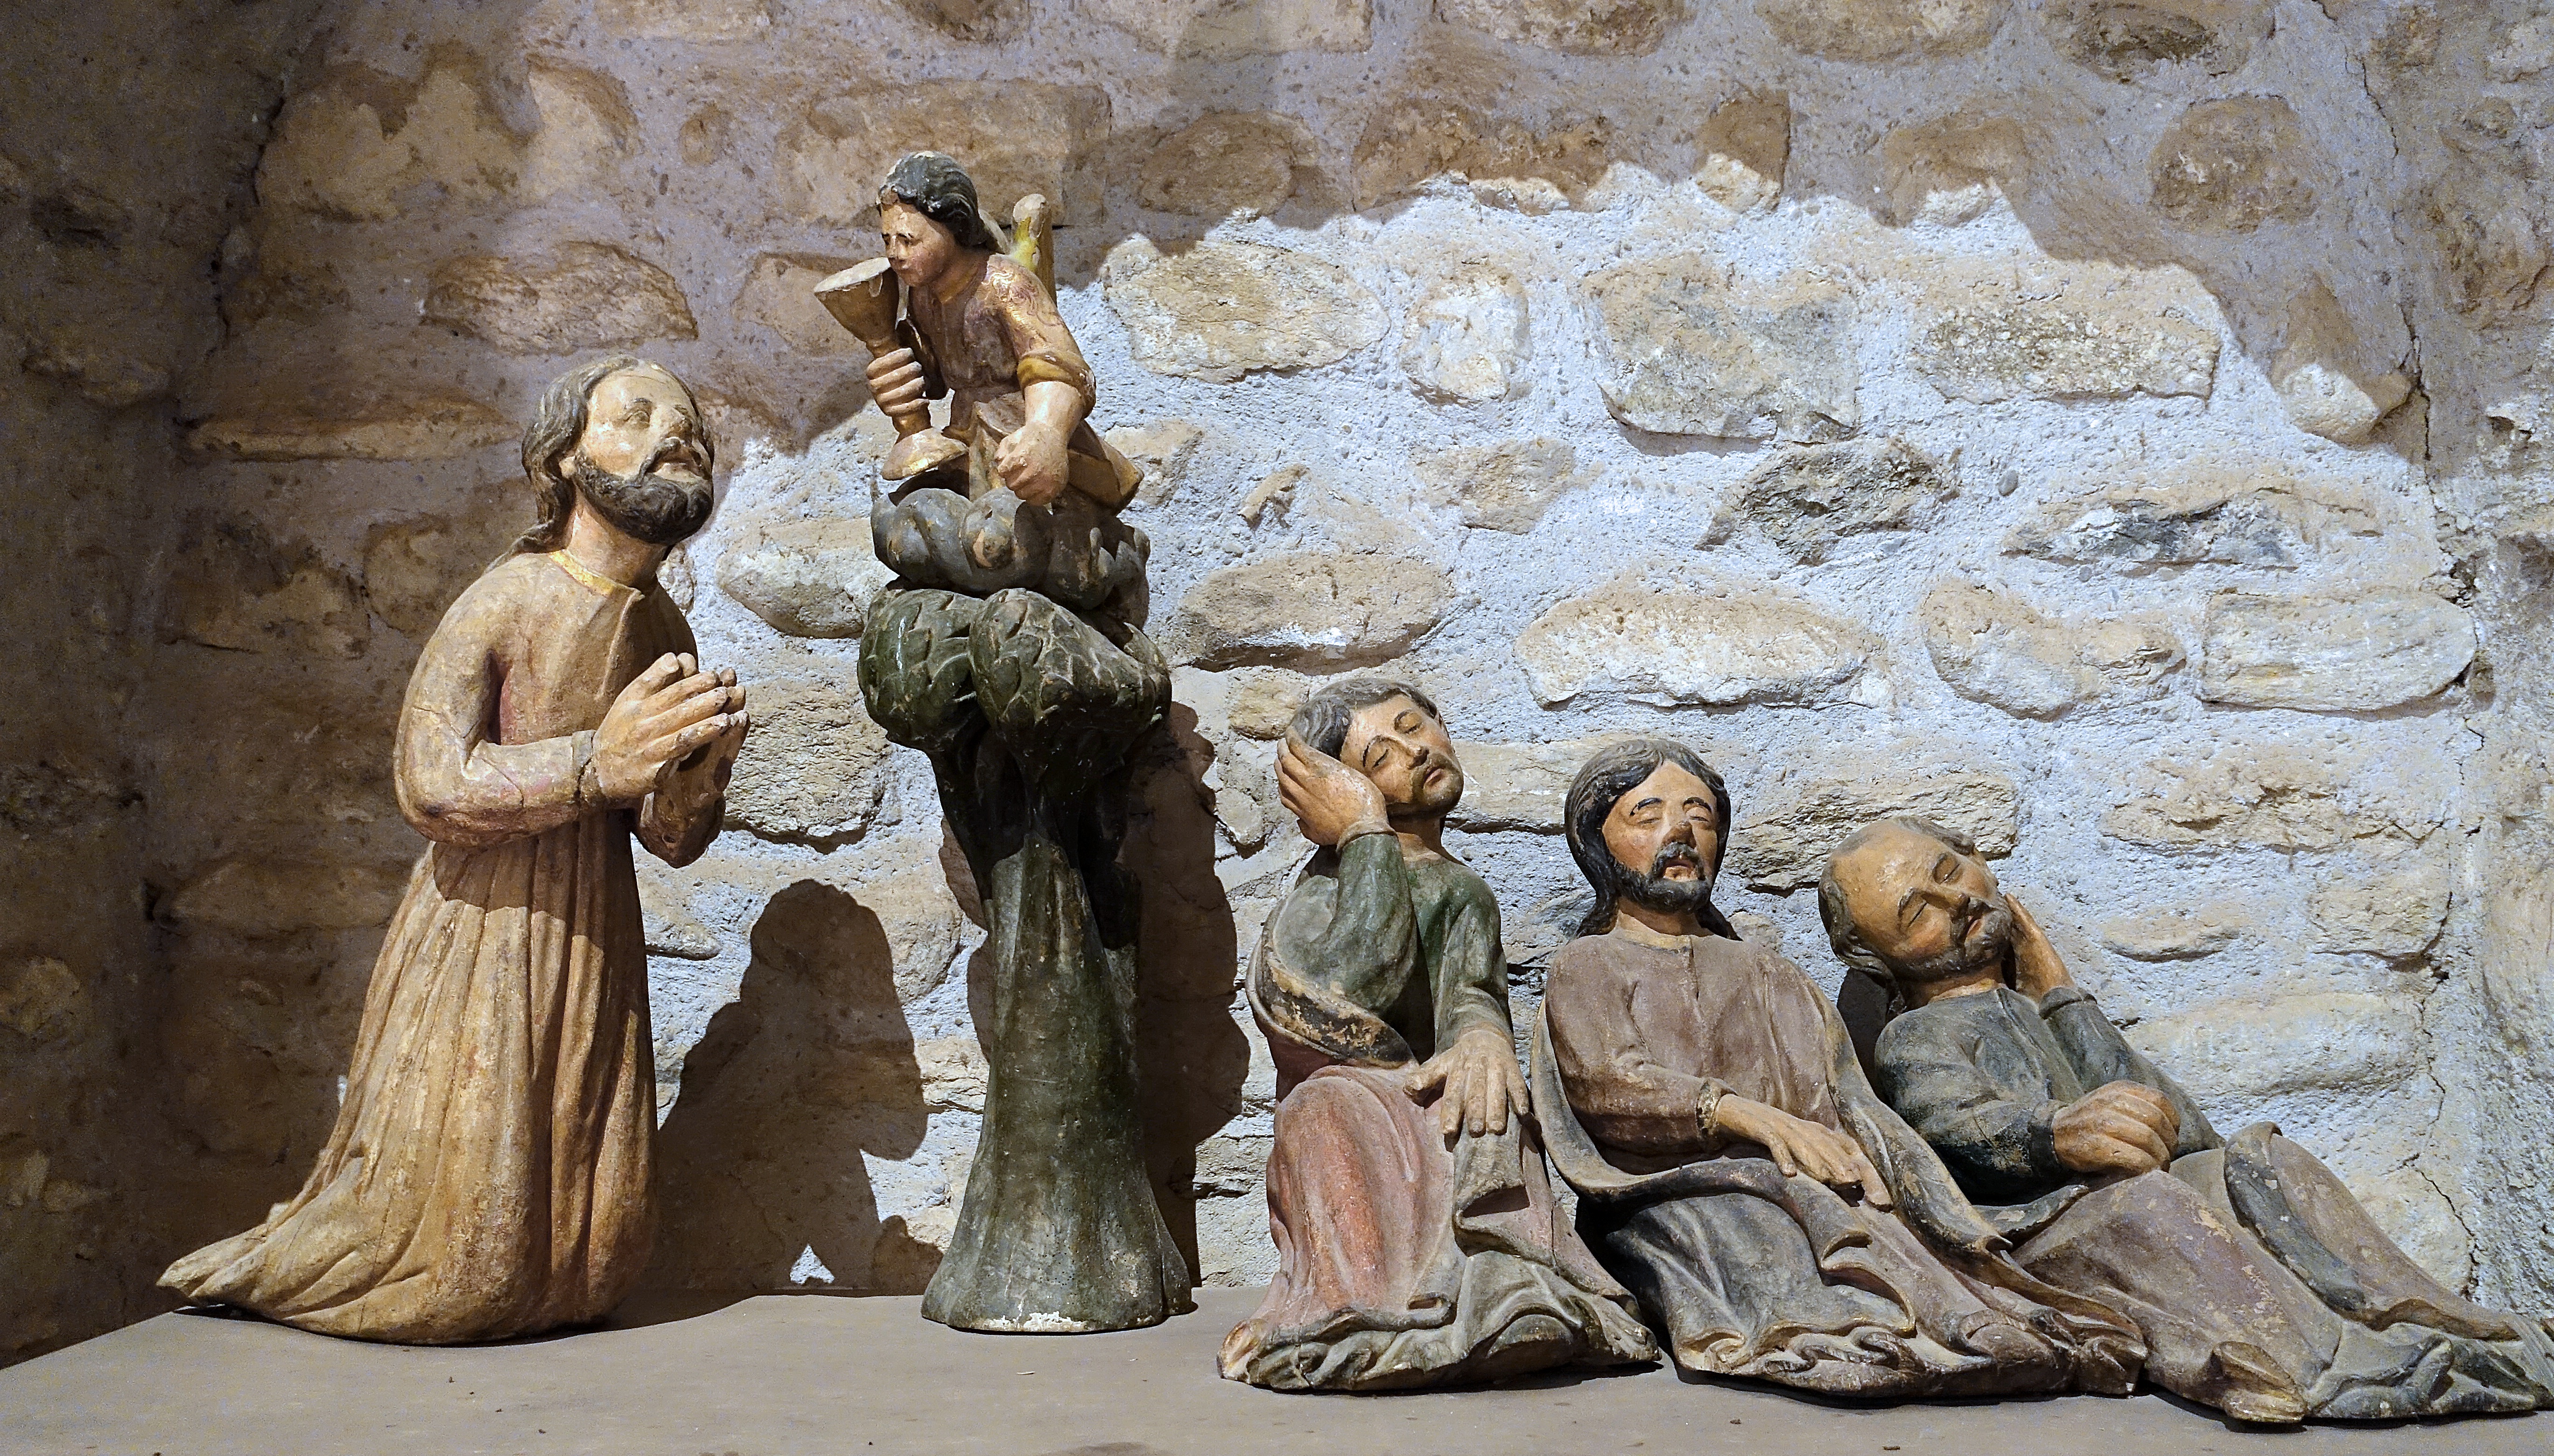
people, monument, france, statue, religion, christmas decoration, sculpture, christ, art, anthropology, temple, passion, history, abbey, heritage, carving, middle ages, apostles, mythology, nativity scene, eastern pyrenees, olive garden, ancient history, codalet, saint michel cuxa, 11th century, pre romanesque art